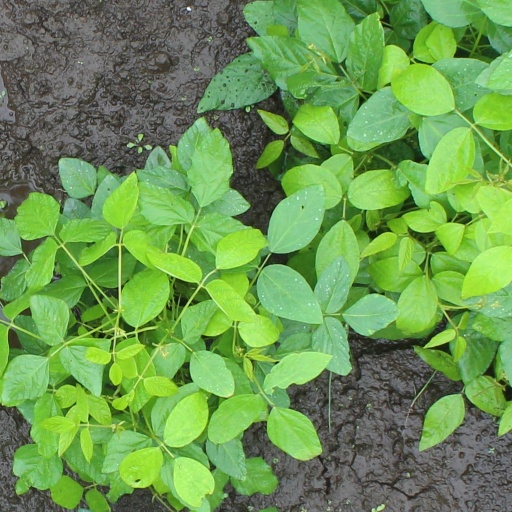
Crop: soybean